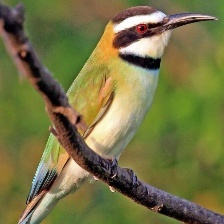
Species: WHITE THROATED BEE EATER
Scientific name: MEROPS ALBICOLLIS
ImageNet parent category: bee_eater